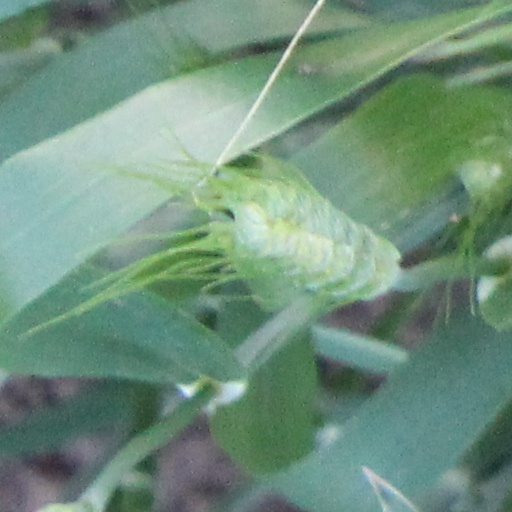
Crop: wheat